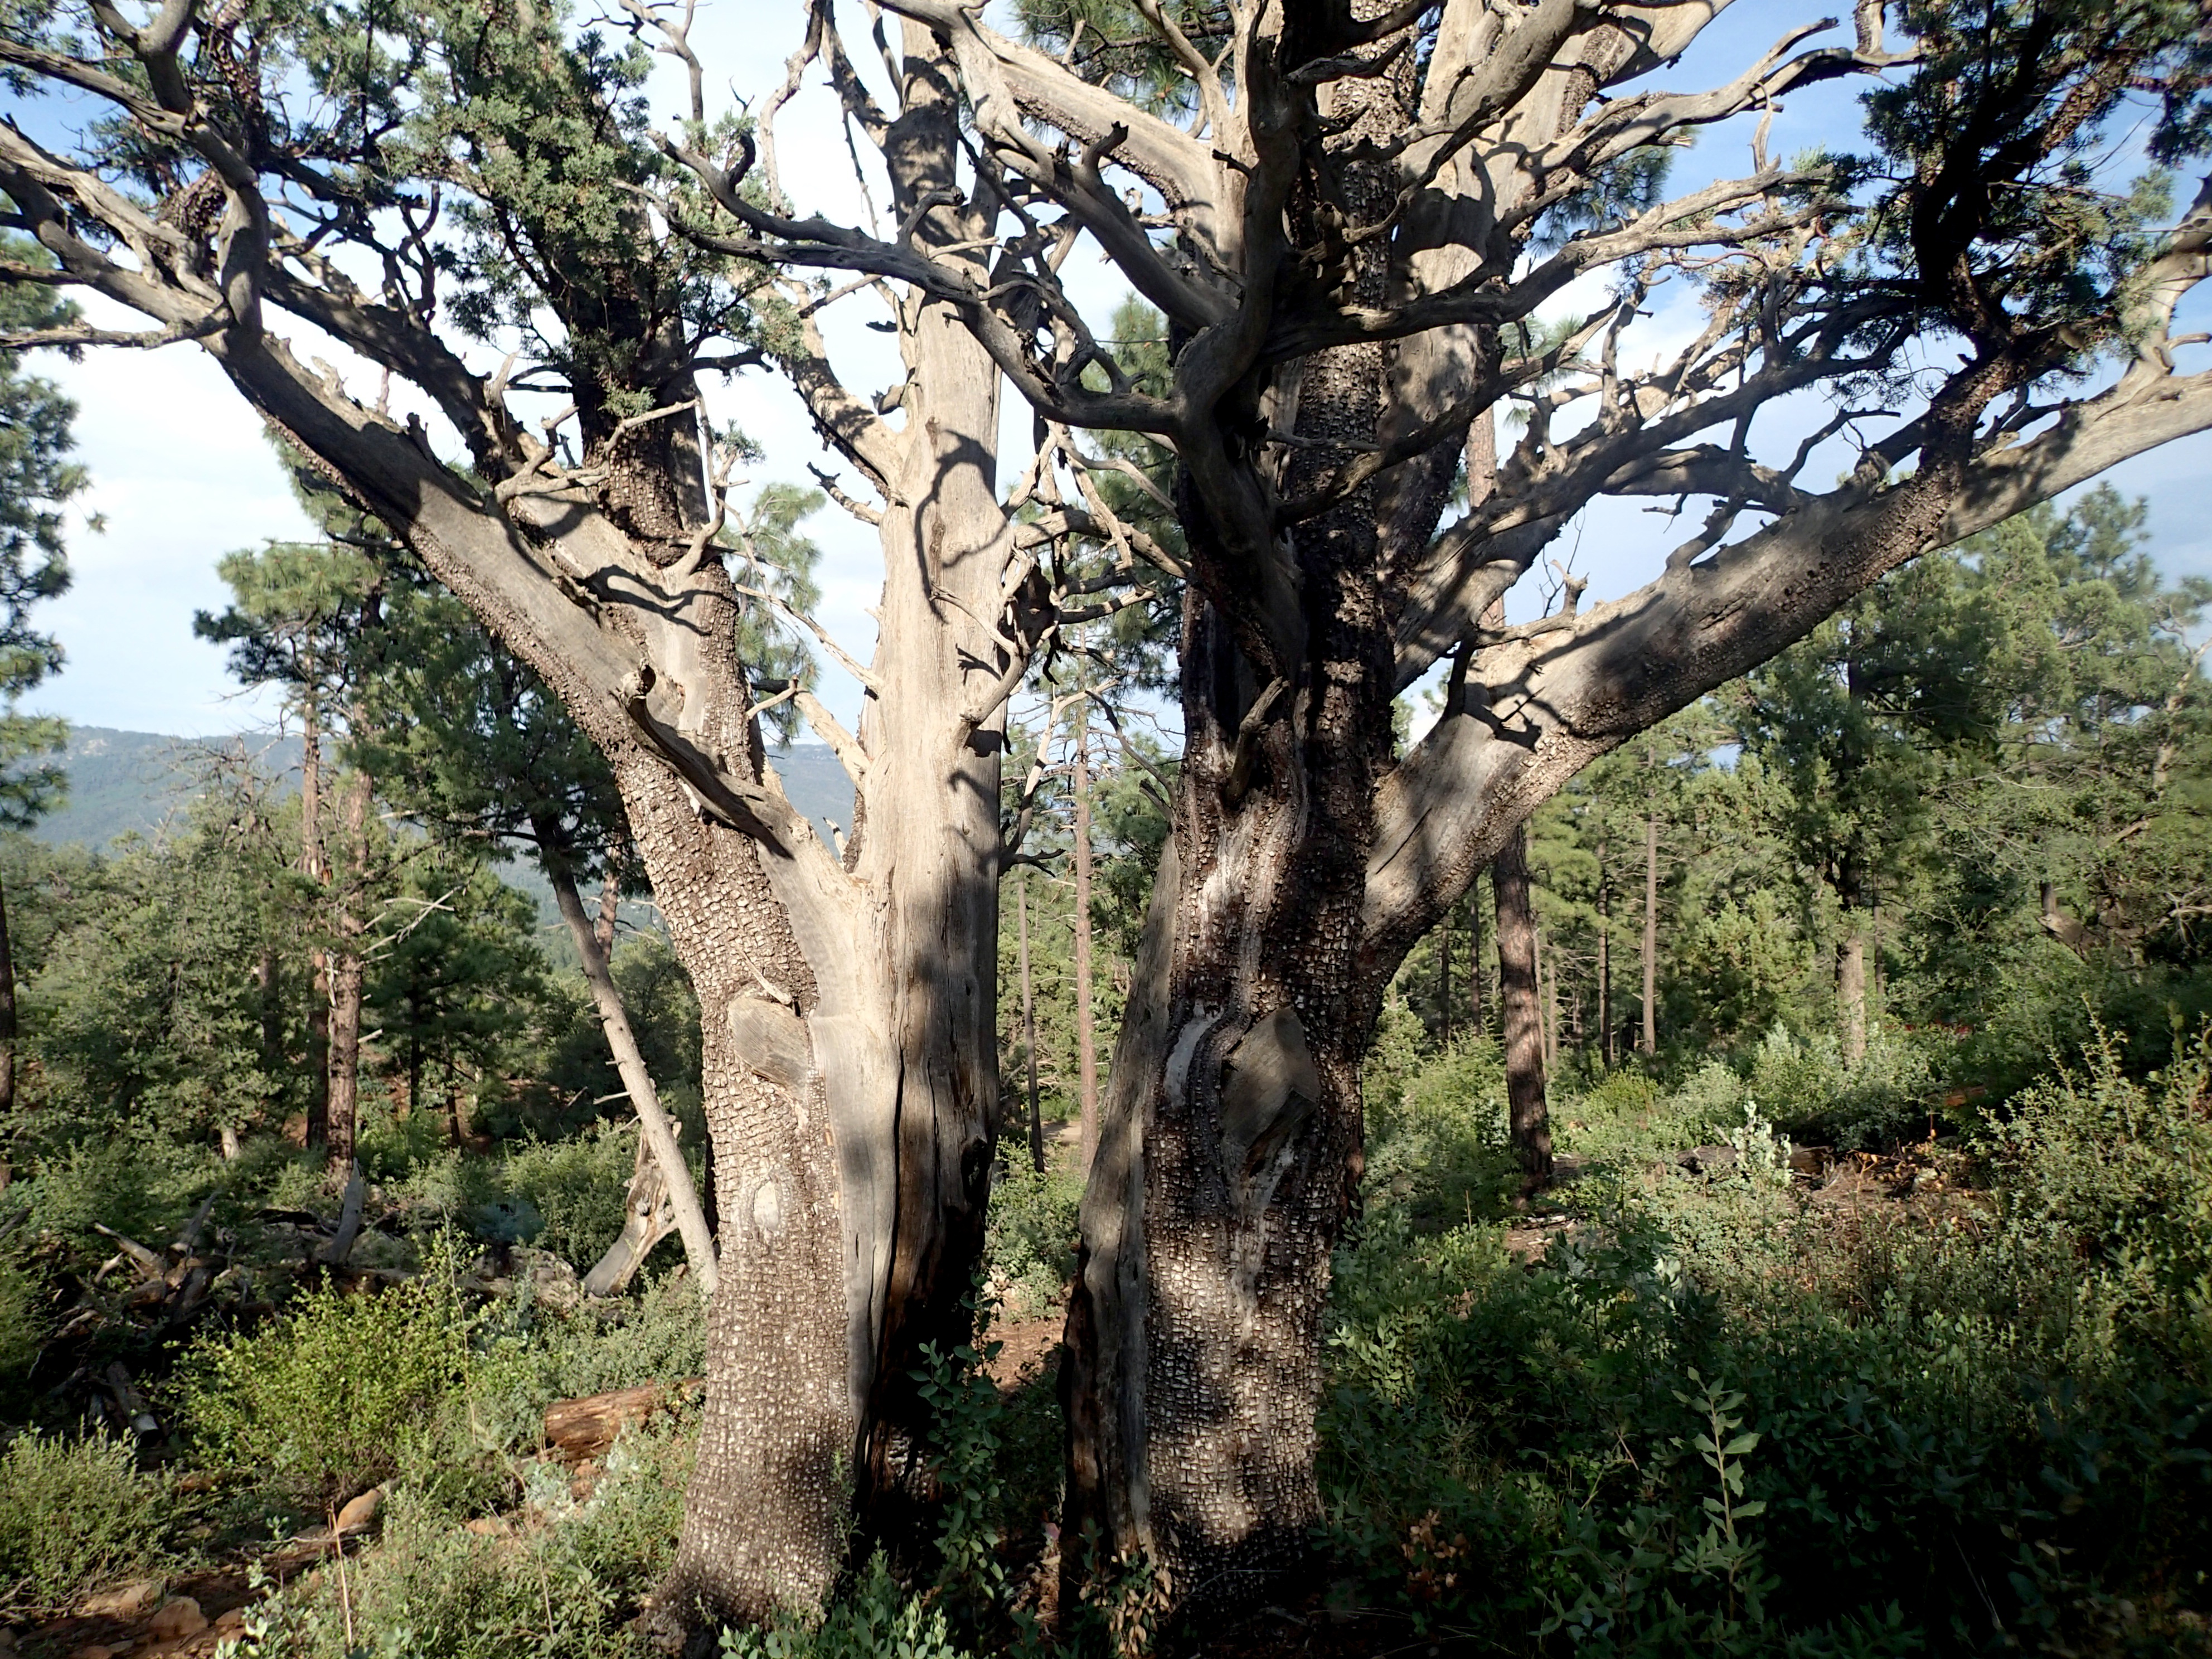
tree, forest, branch, plant, flower, trunk, botany, flora, woodland, ecosystem, flowering plant, woody plant, land plant